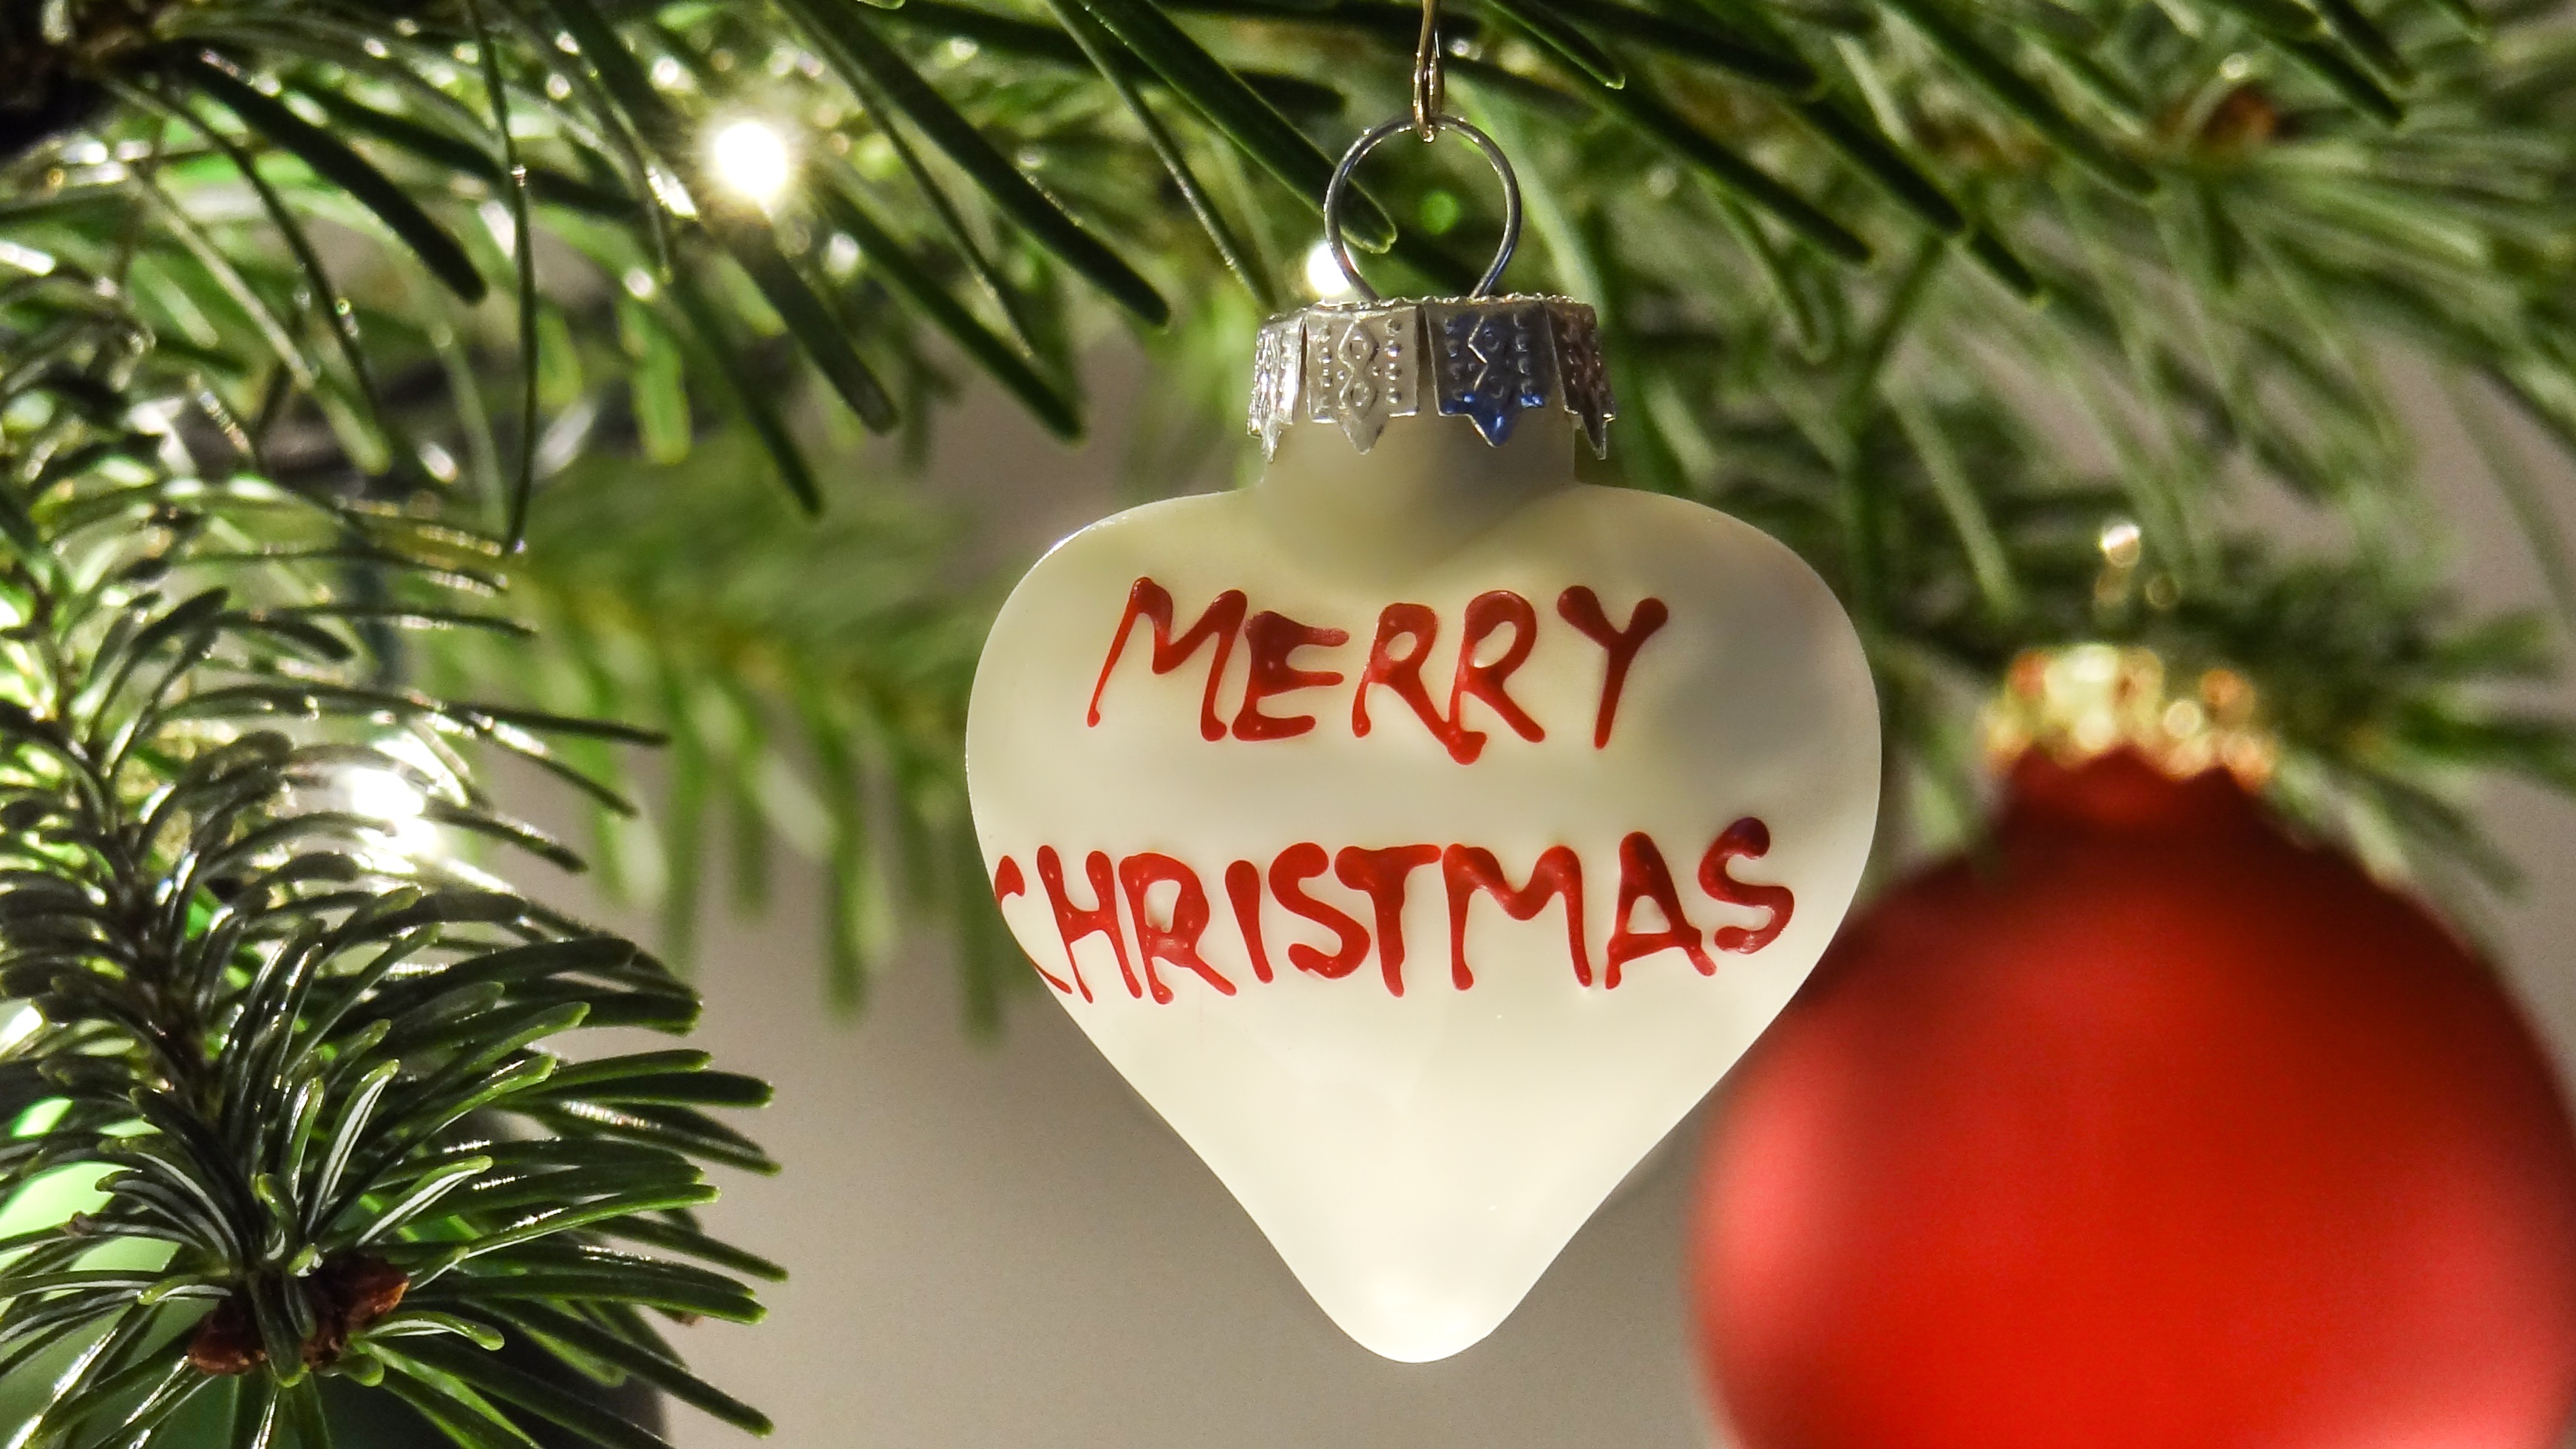
tree, holiday, christmas, christmas tree, christmas decoration, christmas time, holly, christmas bauble, wishes, greeting, weihnachtsbaumschmuck, christmas ornaments, merry christmas, christmas greeting, christmas wishes